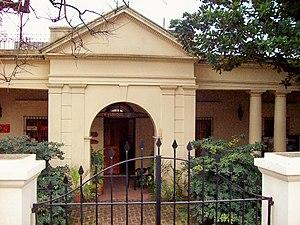
Flores est un des quartiers ou barrios de la ville de Buenos Aires, capitale de l'Argentine.